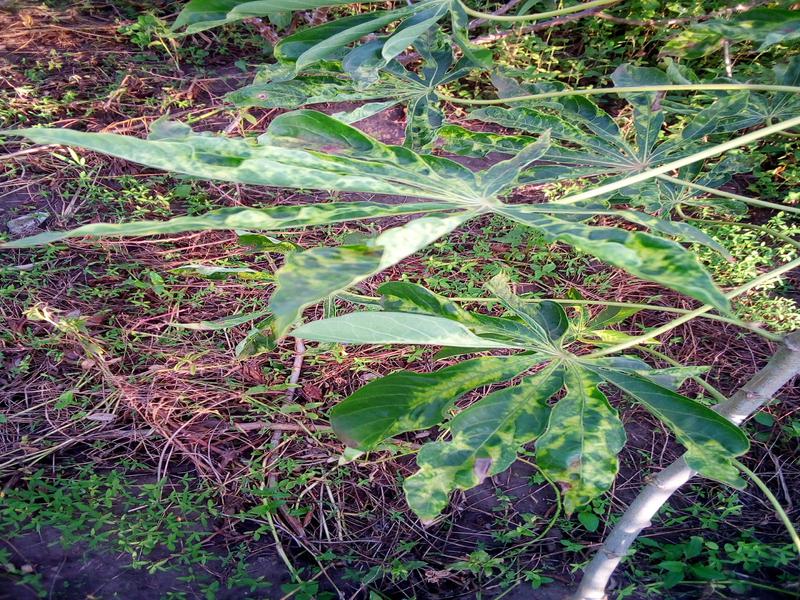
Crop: cassava
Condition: mosaic_disease